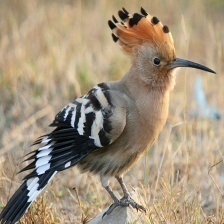
Species: HOOPOES
Scientific name: UPUPIDAE